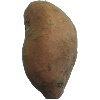
Label: potato_sweet